Curved structures

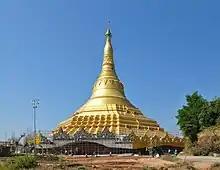
External view of the Global Vipassana Pagoda under construction.

Because of their nature, curved structures cannot stand alone until their completion, especially vaults and arches. Therefore, the construction of a supporting structure (referred to as centring) is almost always necessary. These are temporary falsework which stay in place until the keystone has been set down and the arch is stabilised.